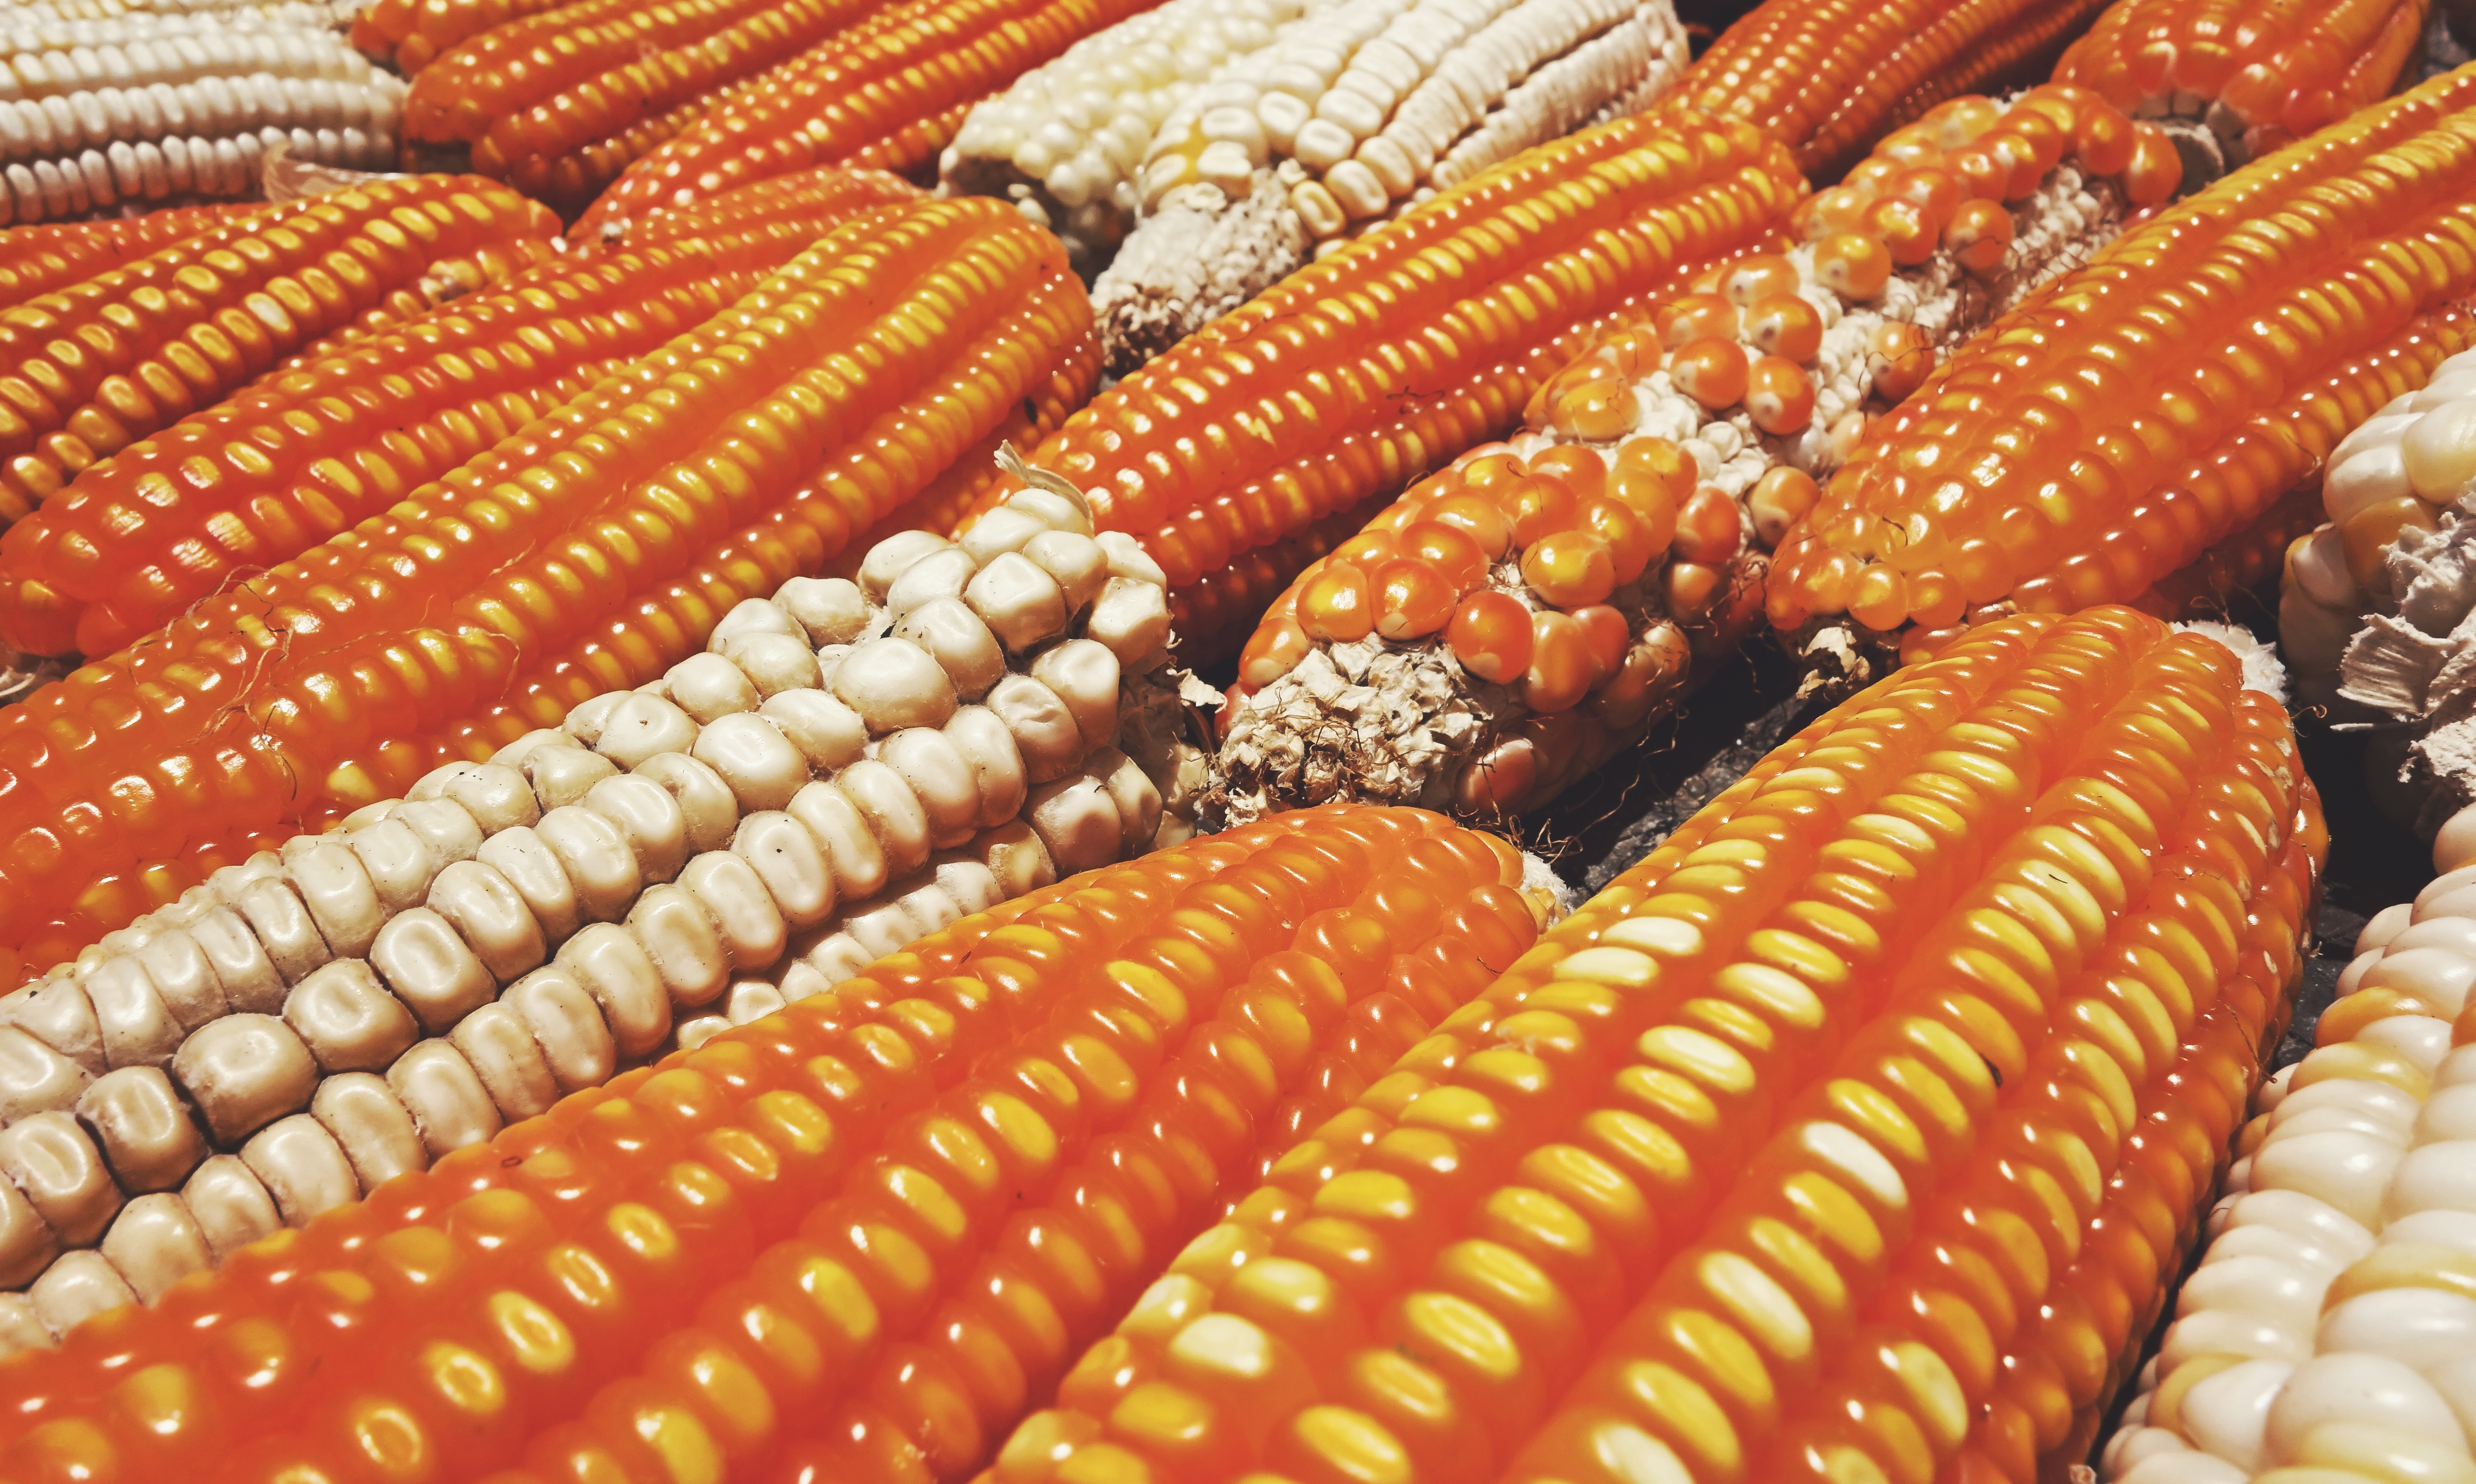
dish, food, harvest, produce, vegetable, crop, natural, corn, yellow, agriculture, healthy, eat, cuisine, delicious, product, eating, nutrition, tasty, vegetarian, raw, sweet corn, maize, organic, corn on the cob, commodity, grass family, food grain